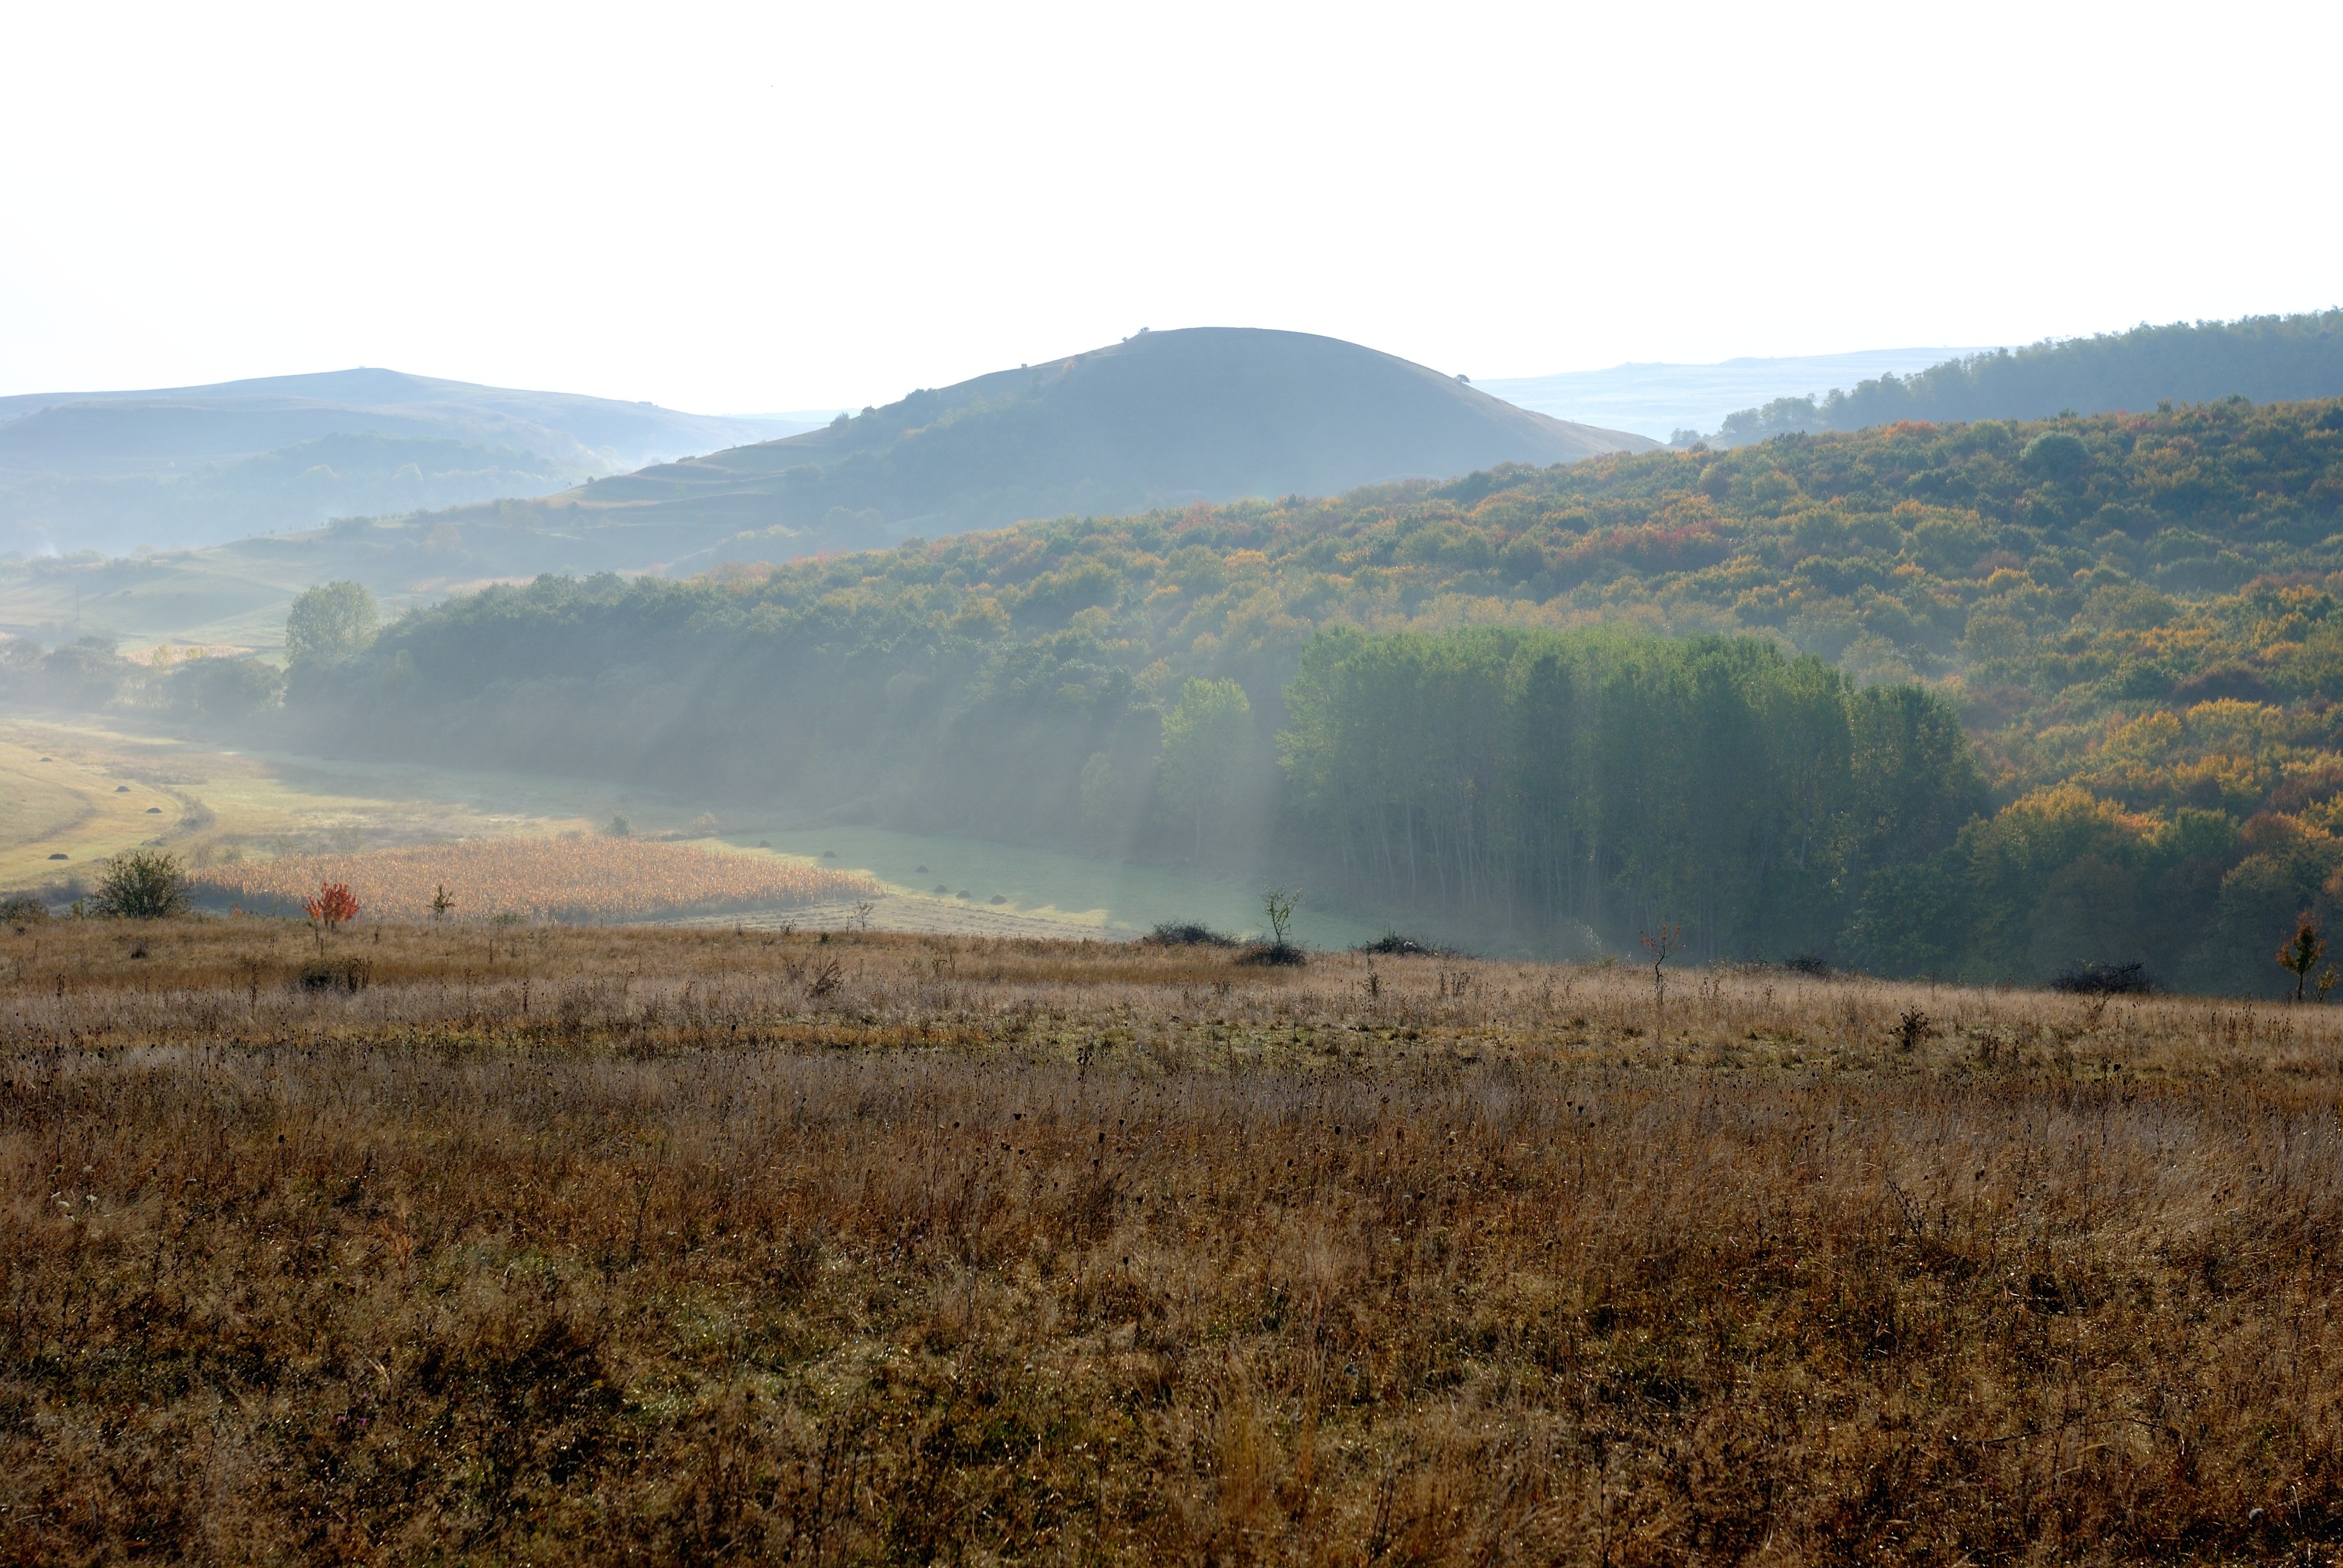
landscape, forest, wilderness, mountain, mist, field, prairie, morning, hill, lake, valley, autumn, soil, reservoir, plain, plateau, habitat, loch, ecosystem, rural area, natural environment, geographical feature, atmospheric phenomenon, mountainous landforms